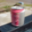
Label: can